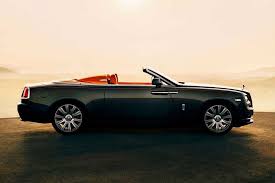
Label: noambulance